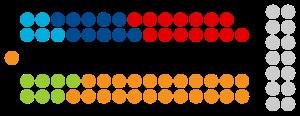
Cet article donne la liste des 60 députés luxembourgeois de la législature 2004-2009 de la Chambre des députés du Luxembourg.